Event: Nepal Earthquake
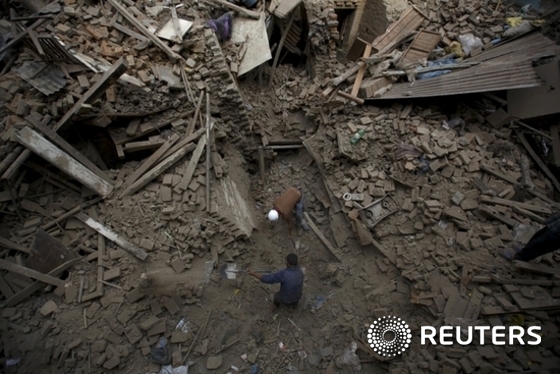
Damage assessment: damage